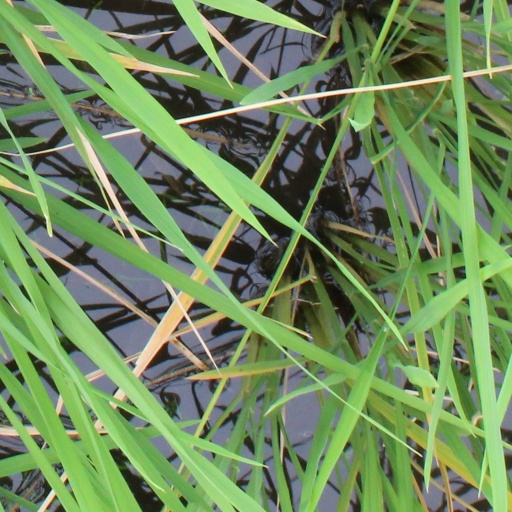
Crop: rice